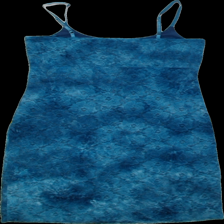
View: front
Type: Dress
Category: Ladies
Brand: Not Applicable
Colors: Blue
Material: 67% Poly 33% Nylo
Pattern: Lace
Cut: C-collar
Size: L
Season: All
Trend: No trend
Stains: No
Damage: 0
Price range: <50
Recommended usage: Export